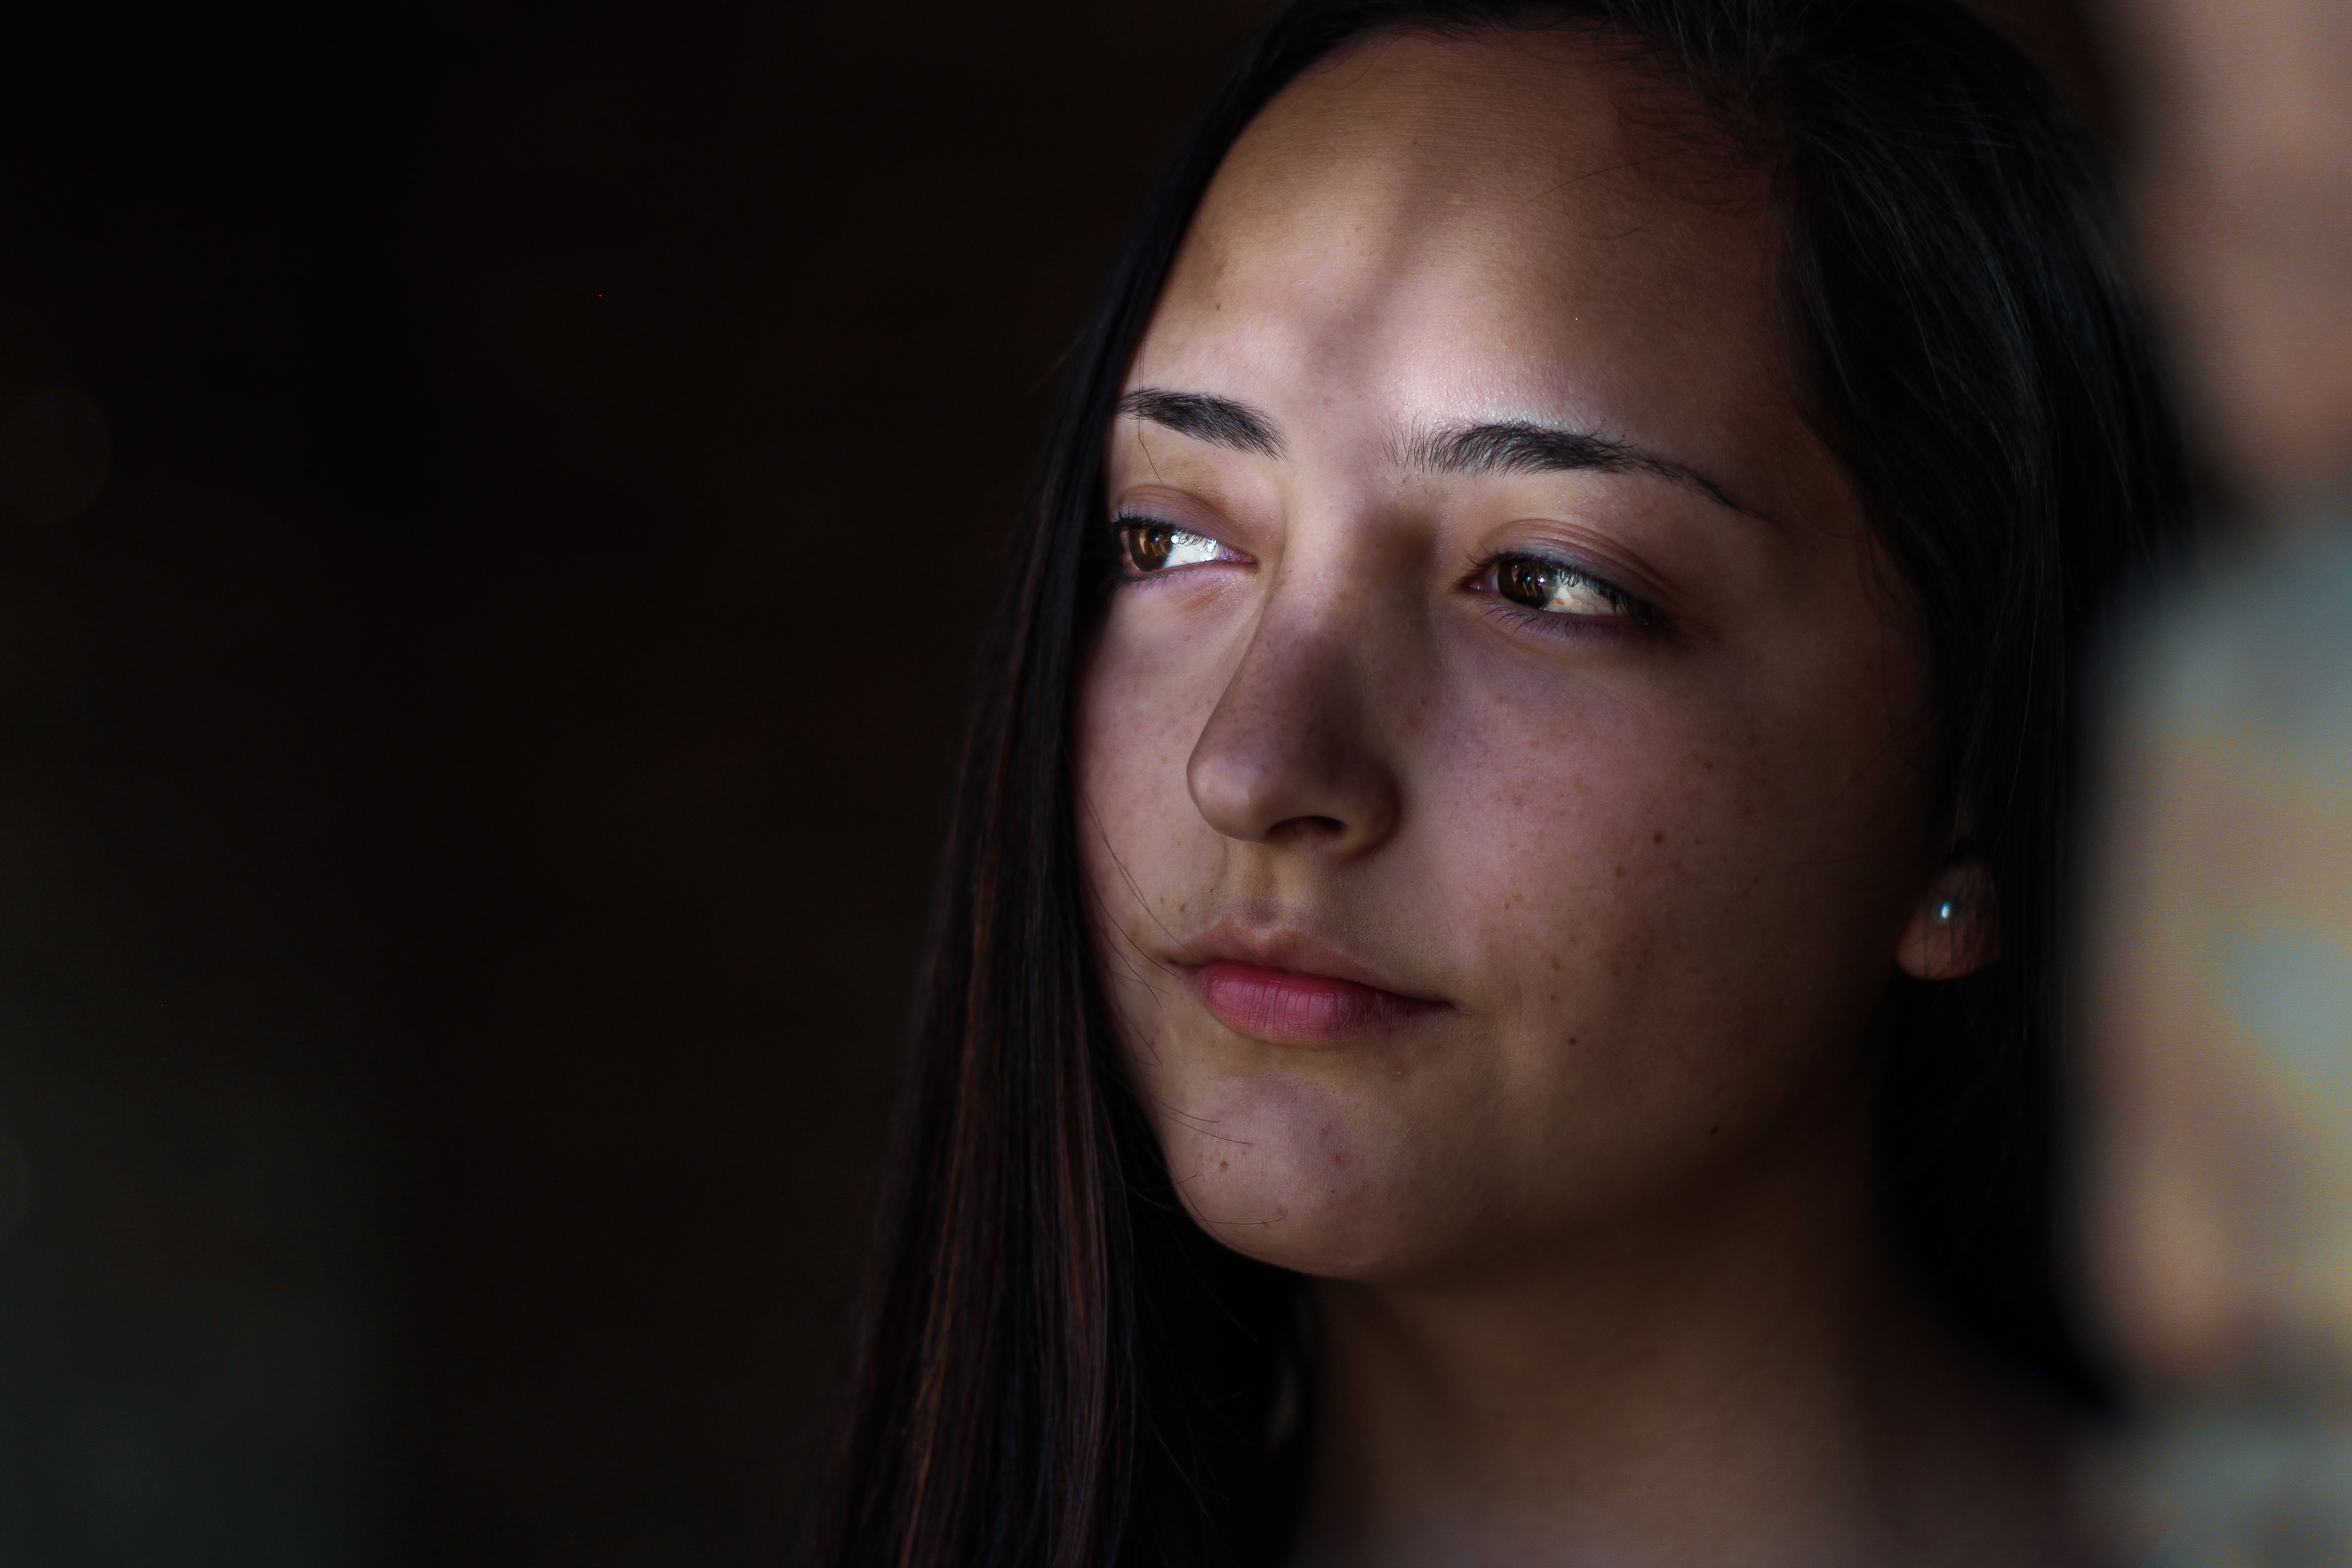
face, hair, eyebrow, lip, nose, cheek, skin, beauty, chin, head, forehead, eye, close up, black hair, mouth, human, eyelash, portrait, brown hair, jaw, smile, photography, flash photography, long hair, portrait photography, neck, model